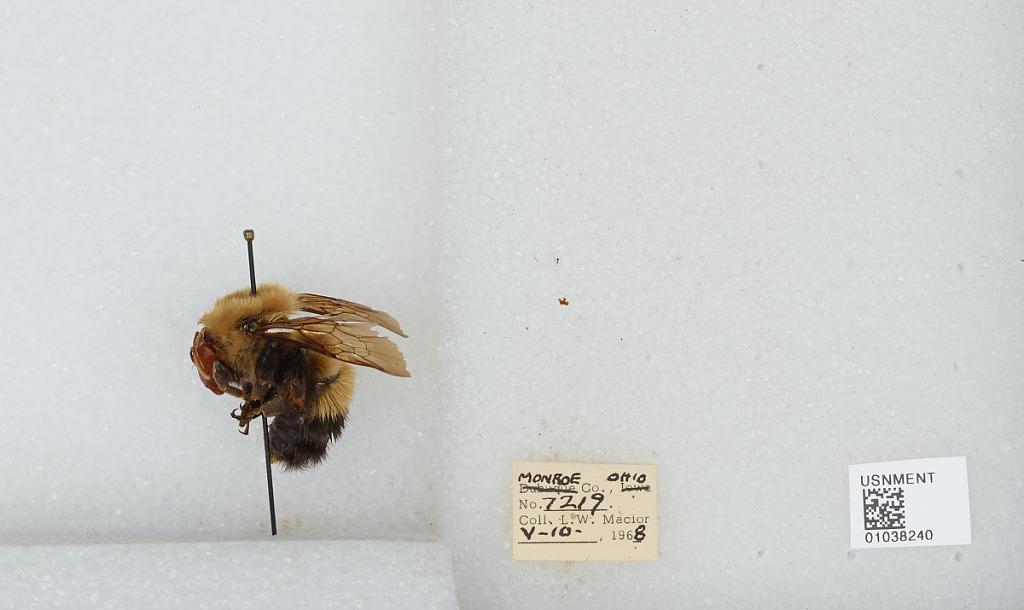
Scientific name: Bombus (Pyrobombus) perplexus Cresson
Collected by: L. Macior
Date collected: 1968-5-10
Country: United States
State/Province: Ohio
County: Monroe
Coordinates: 39.73, -81.08